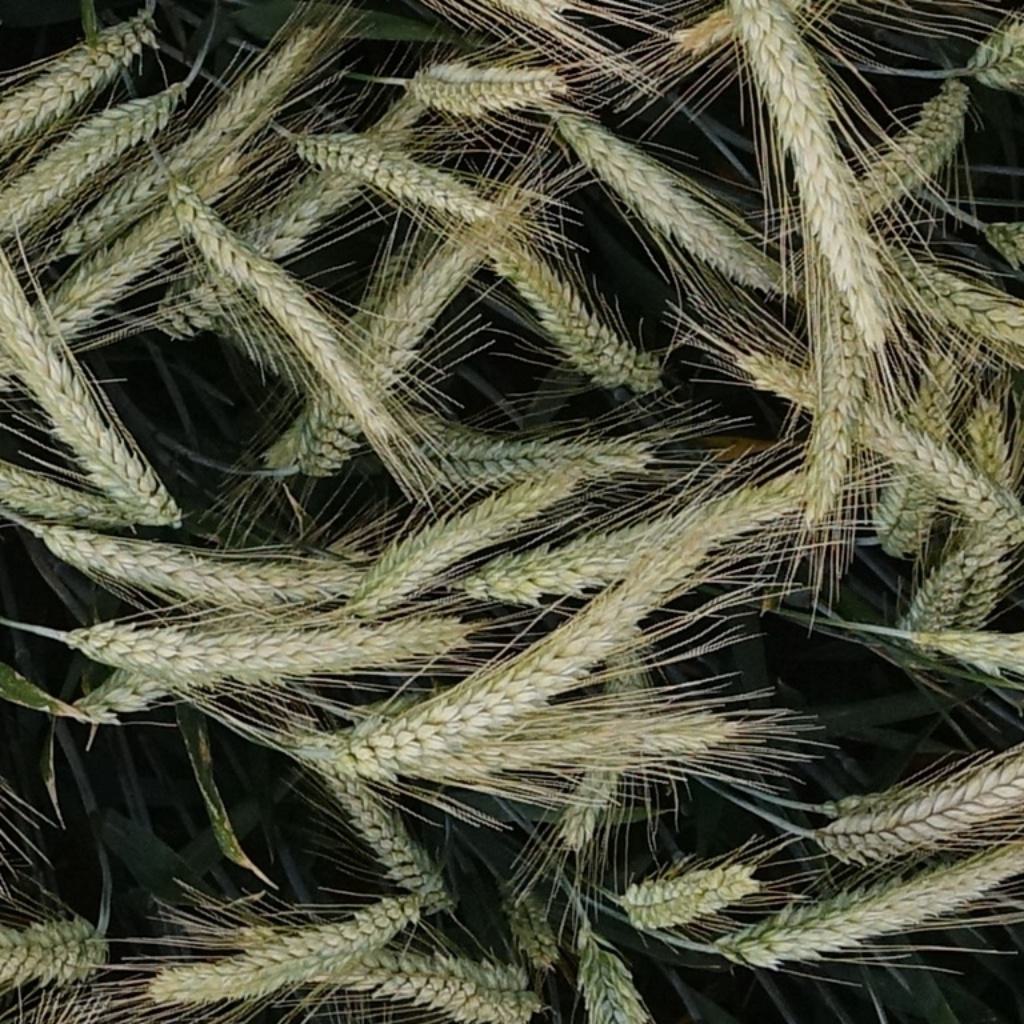
Country: France
Location: VLB
Wheat development stage: Filling